Polhem dry dock

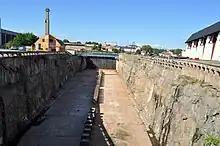
Polhemsdockan in 2010

Polhemsdockan, the Polhem dry dock, is situated in the World heritage Örlogsstaden Karlskrona, was built in 1717–1724 and was the first dry dock in Sweden. It is cut out in the cliff on Lindholmen island and catered for shipping including the largest warships of its day.